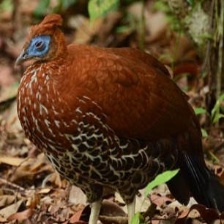
Species: CRESTED FIREBACK
Scientific name: LOPHURA IGNITA